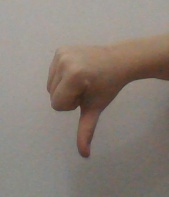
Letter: waw